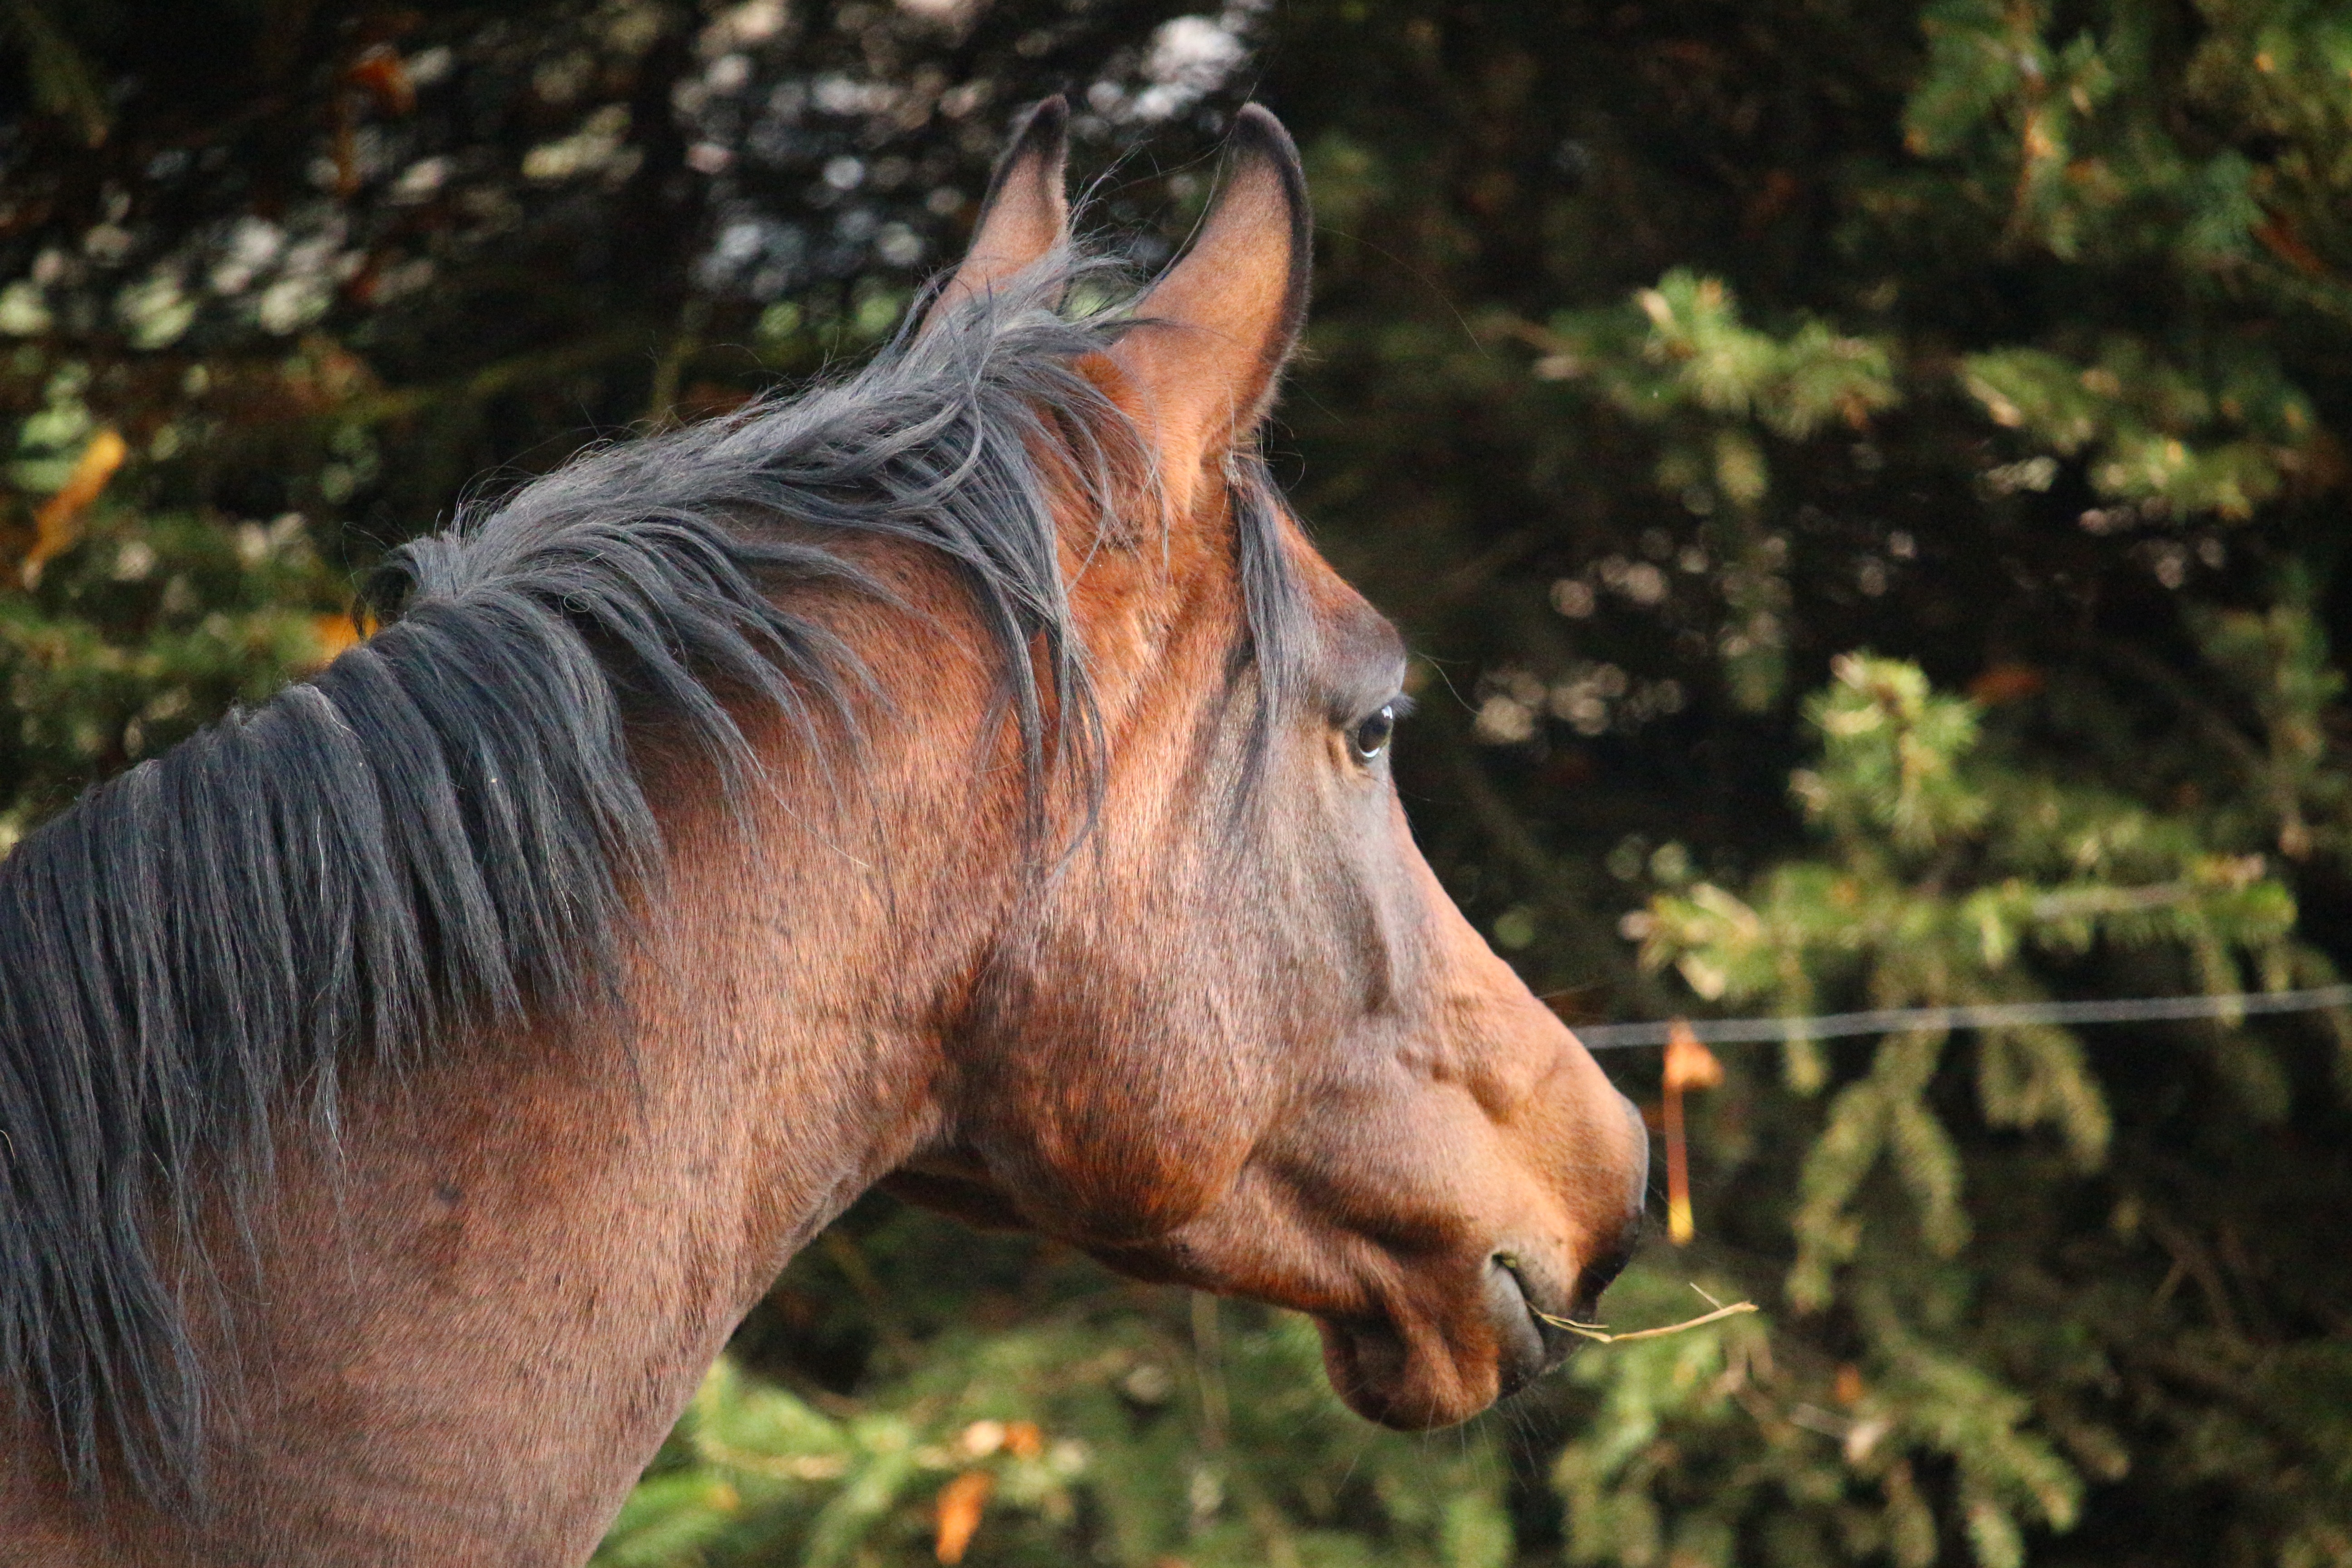
wildlife, horse, brown, mammal, stallion, mane, fauna, mare, coupling, horse head, thoroughbred arabian, pferdeportrait, horse like mammal, mustang horse